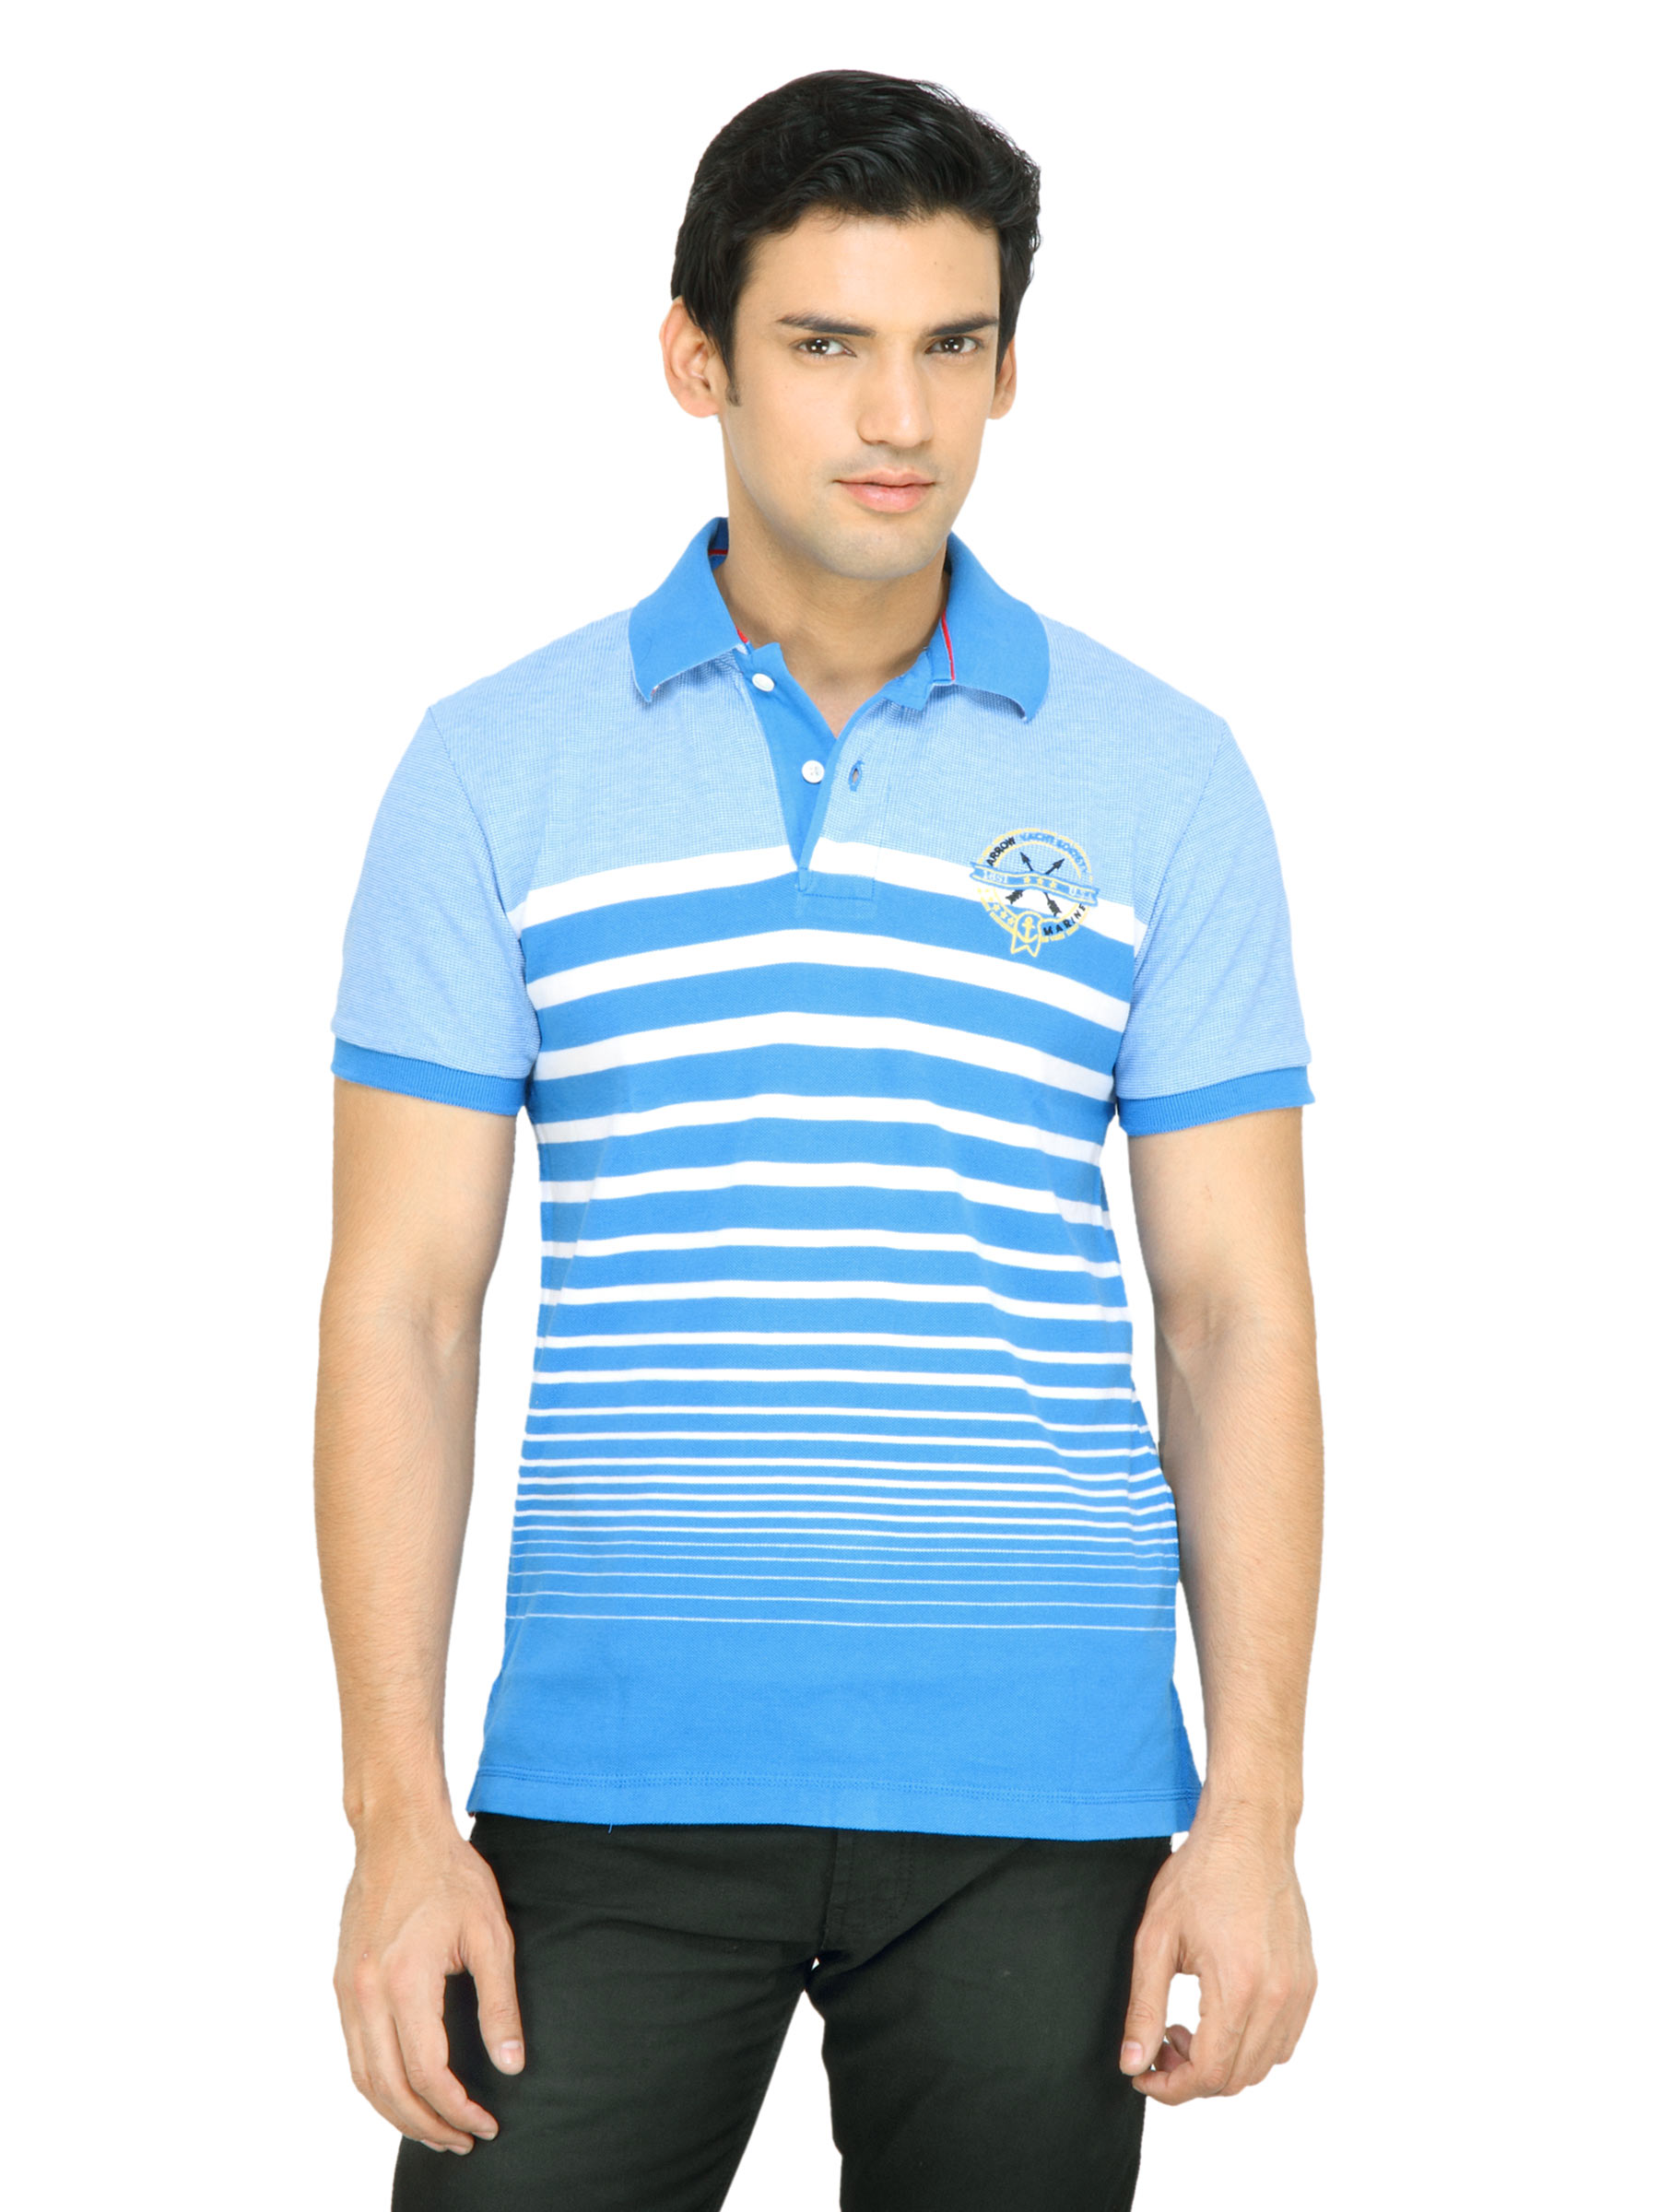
Arrow Sport Men Blue Striped T-shirt
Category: Apparel / Topwear / Tshirts
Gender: Men
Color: Blue
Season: Fall 2011
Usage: Casual